Guide to Faroe Islands

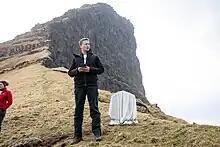
Høgni Reistrup at Kallurin, Kalsoy, in March 2022 when the James Bond tombstone was unveiled.

In 2022 the CEO of Guide to Faroe Islands, Høgni Reistrup, was one of the people who came with the idea to erect a tomb stone for the fictional character James Bond next to the Kallur lighthouse in the north of the island Kalsoy.